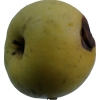
Label: Apple 13